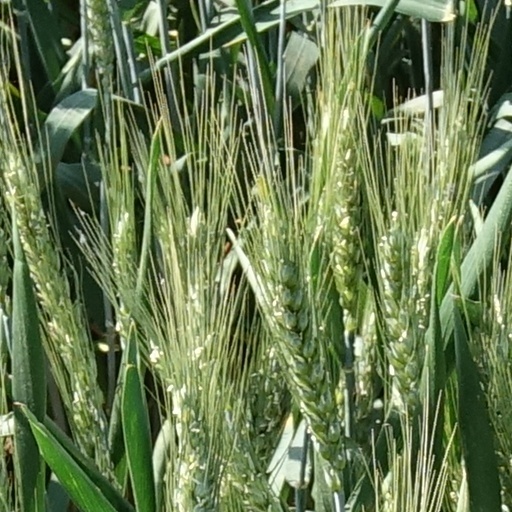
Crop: wheat